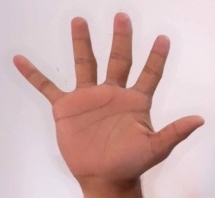
ASL sign: 5